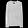
Label: Pullover